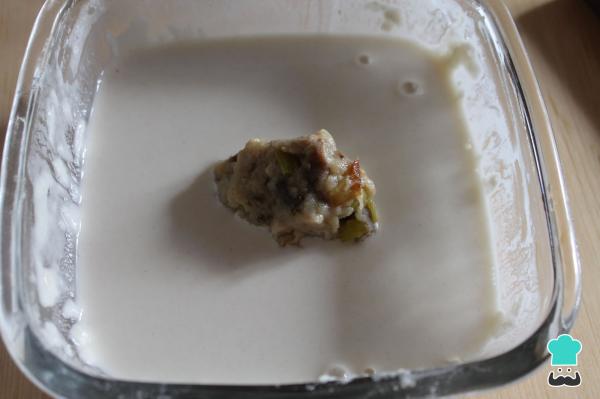
0Saca de la nevera el relleno de las croquetas, coge una pequeña porción de masa dándole forma de croqueta y pasa por el rebozado sin huevo.